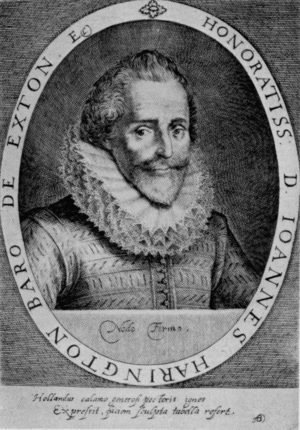
John Harington, est un inventeur et écrivain anglais.
Une chasse d'eau est un dispositif de rinçage des toilettes. Son rôle est d'évacuer les excréments de la cuvette des sanitaires. Le fonctionnement d'un tel mécanisme repose sur la libération brutale d'une quantité d'eau préalablement stockée dans un réservoir grâce à la gravité. Ce flux d'eau crée un courant suffisant pour entraîner avec lui les matières fécales et le papier hygiénique.